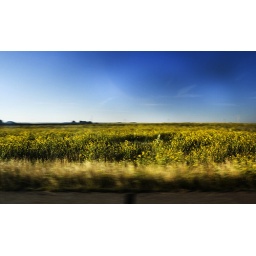
Wild flowers cover fields along the highway in Nebraska.